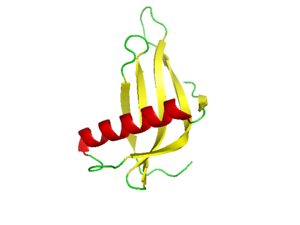
La monelline est une protéine au goût sucré, découverte dans le fruit du Dioscoreophyllum volkensii, un arbuste vivant en Afrique. La monelline est l'une des sept protéines connues qui sont naturellement édulcorantes : la brazzéine, la thaumatine, la lysozyme, la mabinline, la curculine et la pentadine. Elle est de 800 à 2 000 fois plus sucrée que le sucre à poids égal, et résistante à la chaleur.